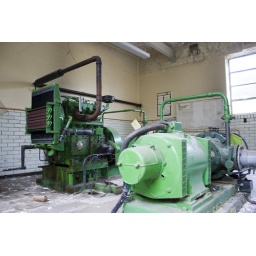
Plant machinery in the base of the water tower at RAF Newton.